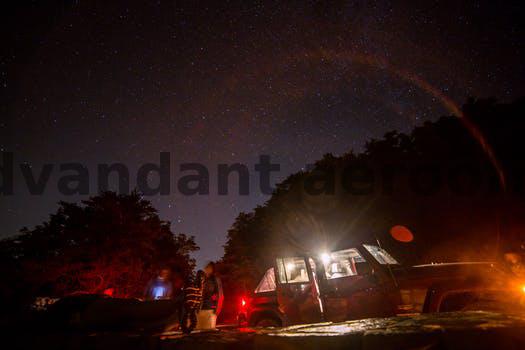
Label: Watermark